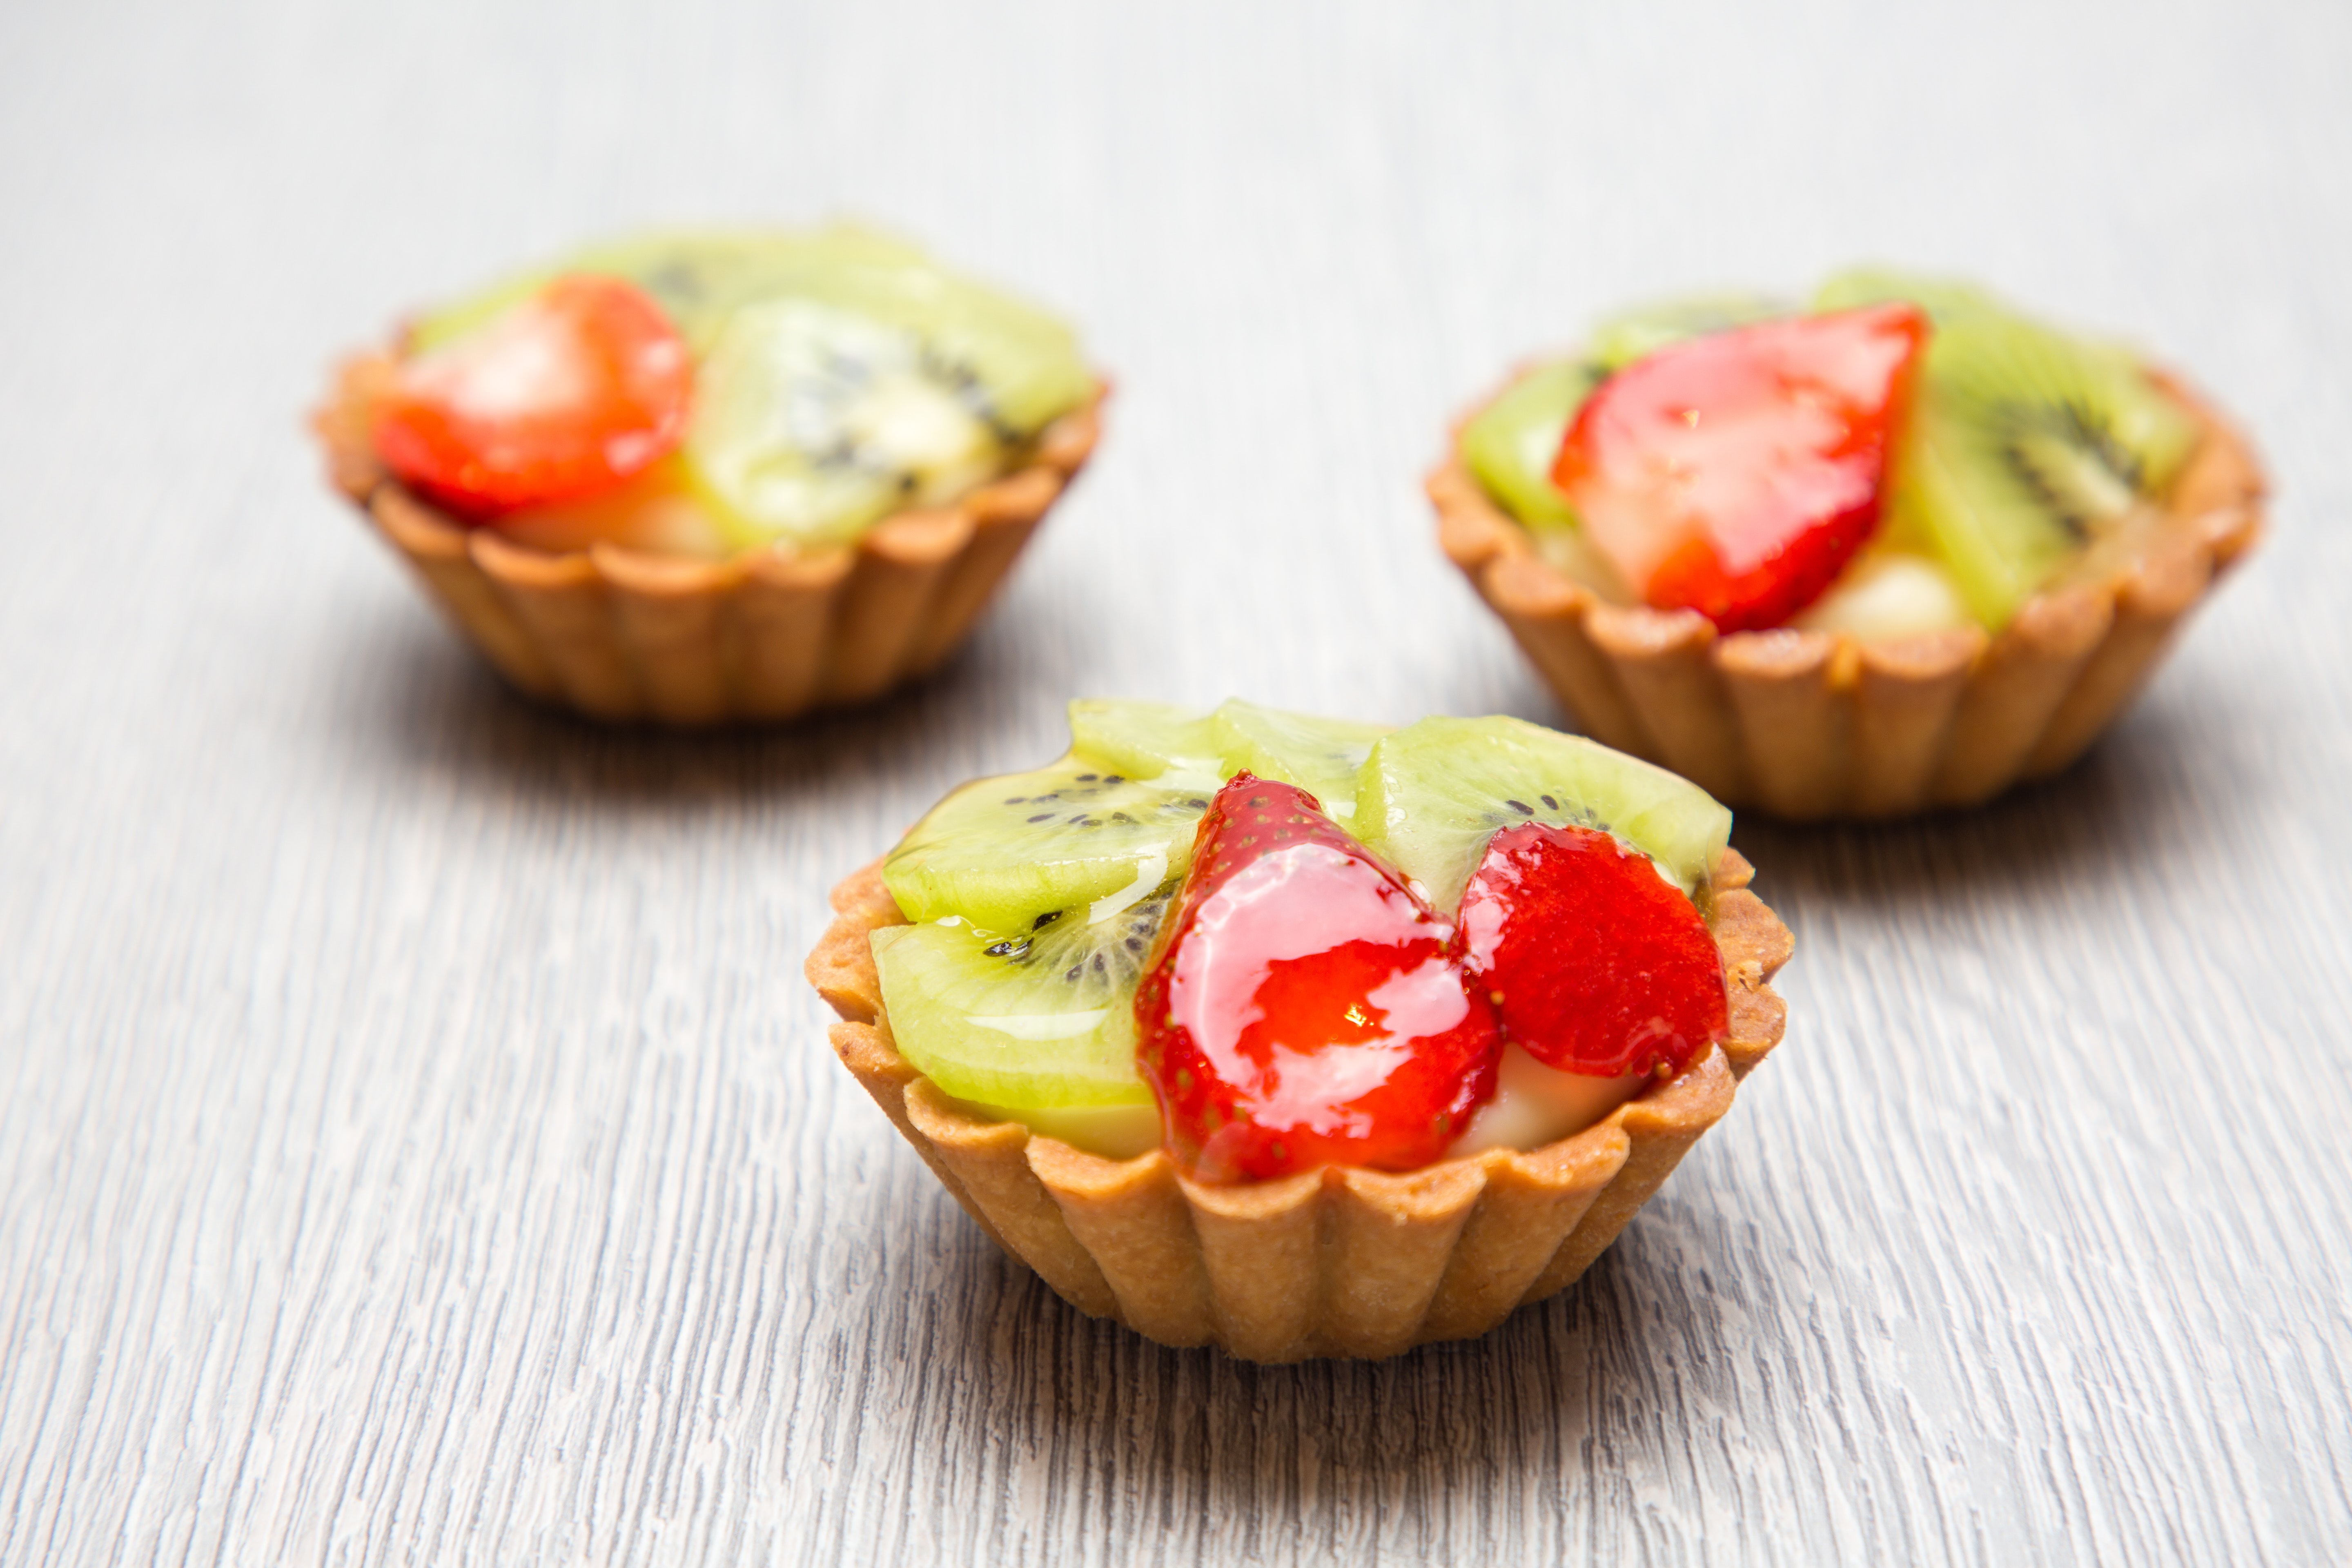
food, cuisine, dish, ingredient, baked goods, dessert, baking, muffin, produce, pastry, strawberry, recipe, tart, custard tart, finger food, strawberries, strawberry pie, cupcake, cup, fruit, hors d oeuvre, quiche